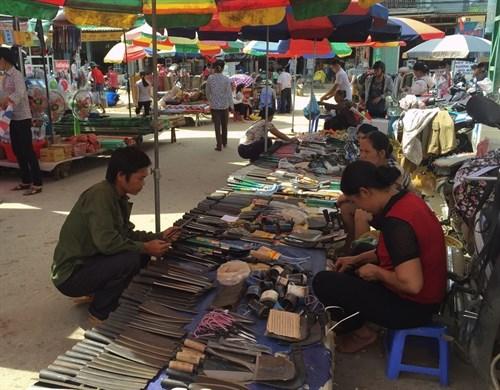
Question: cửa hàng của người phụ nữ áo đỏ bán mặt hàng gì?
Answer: cửa hàng bán dao